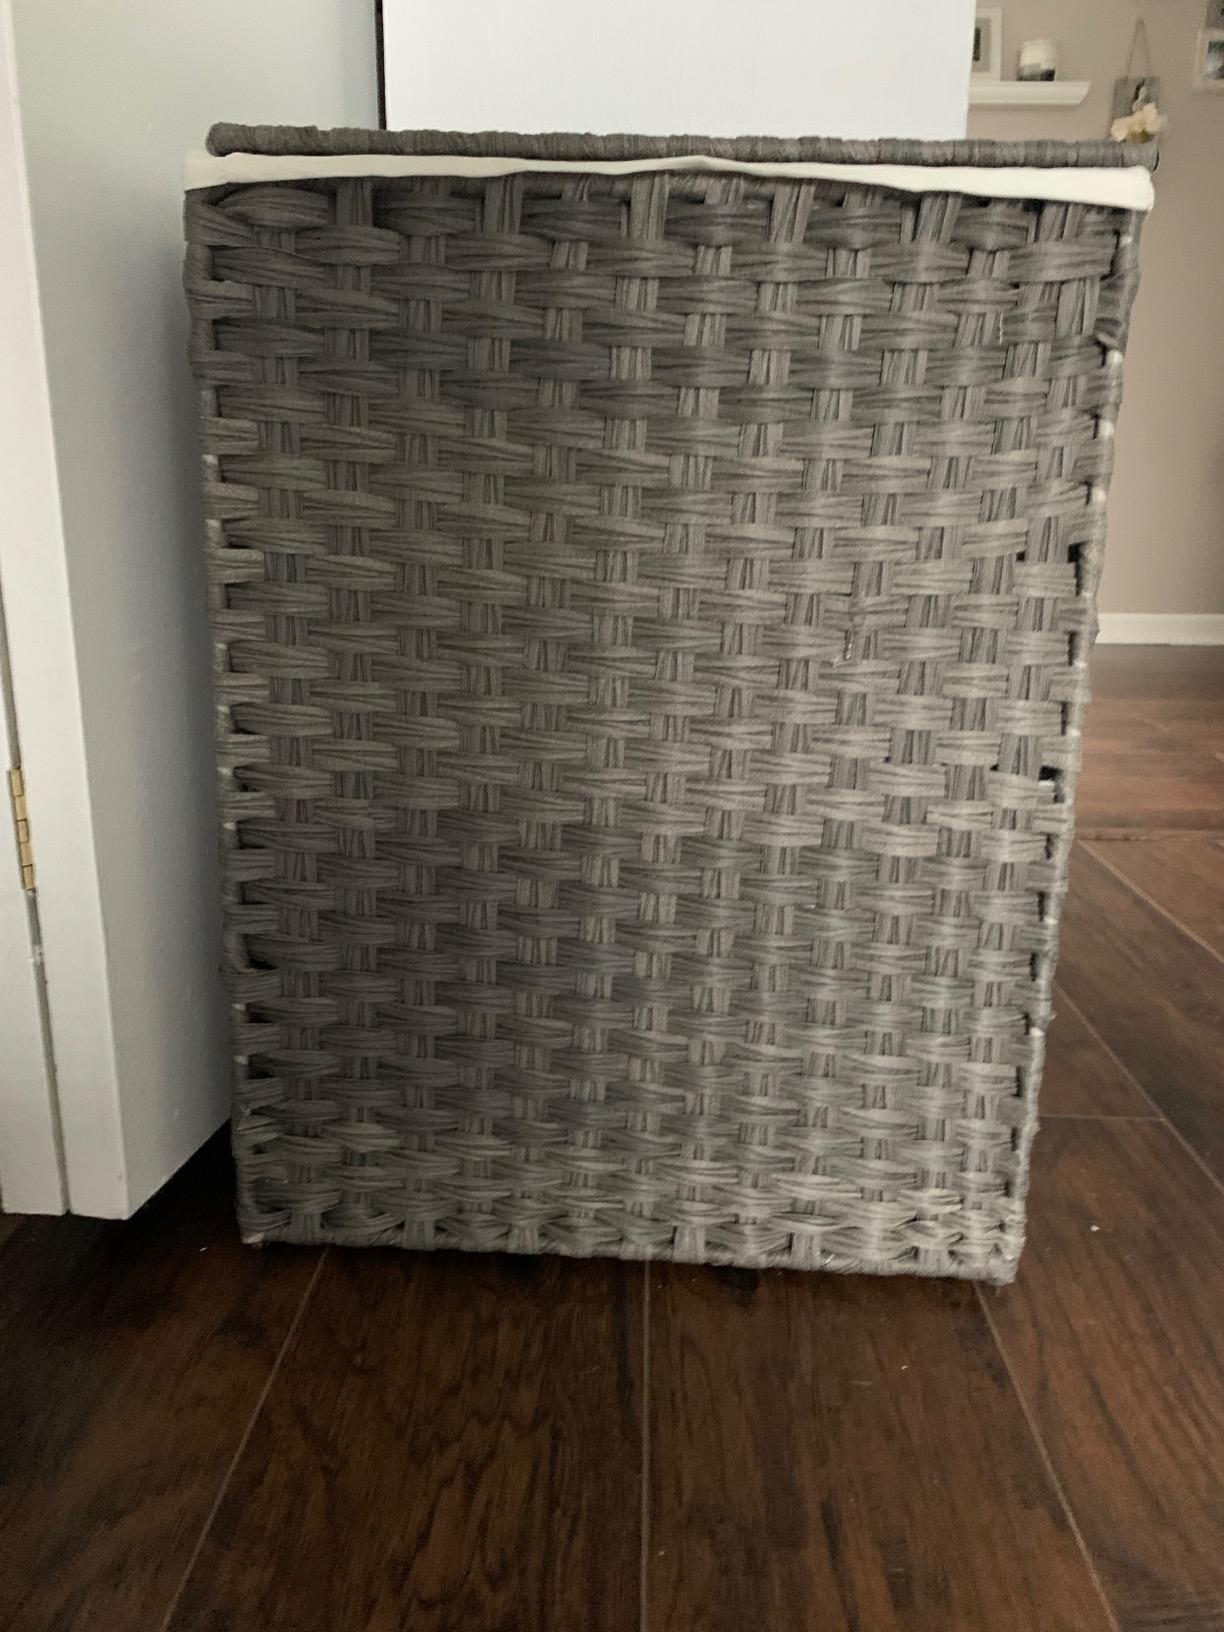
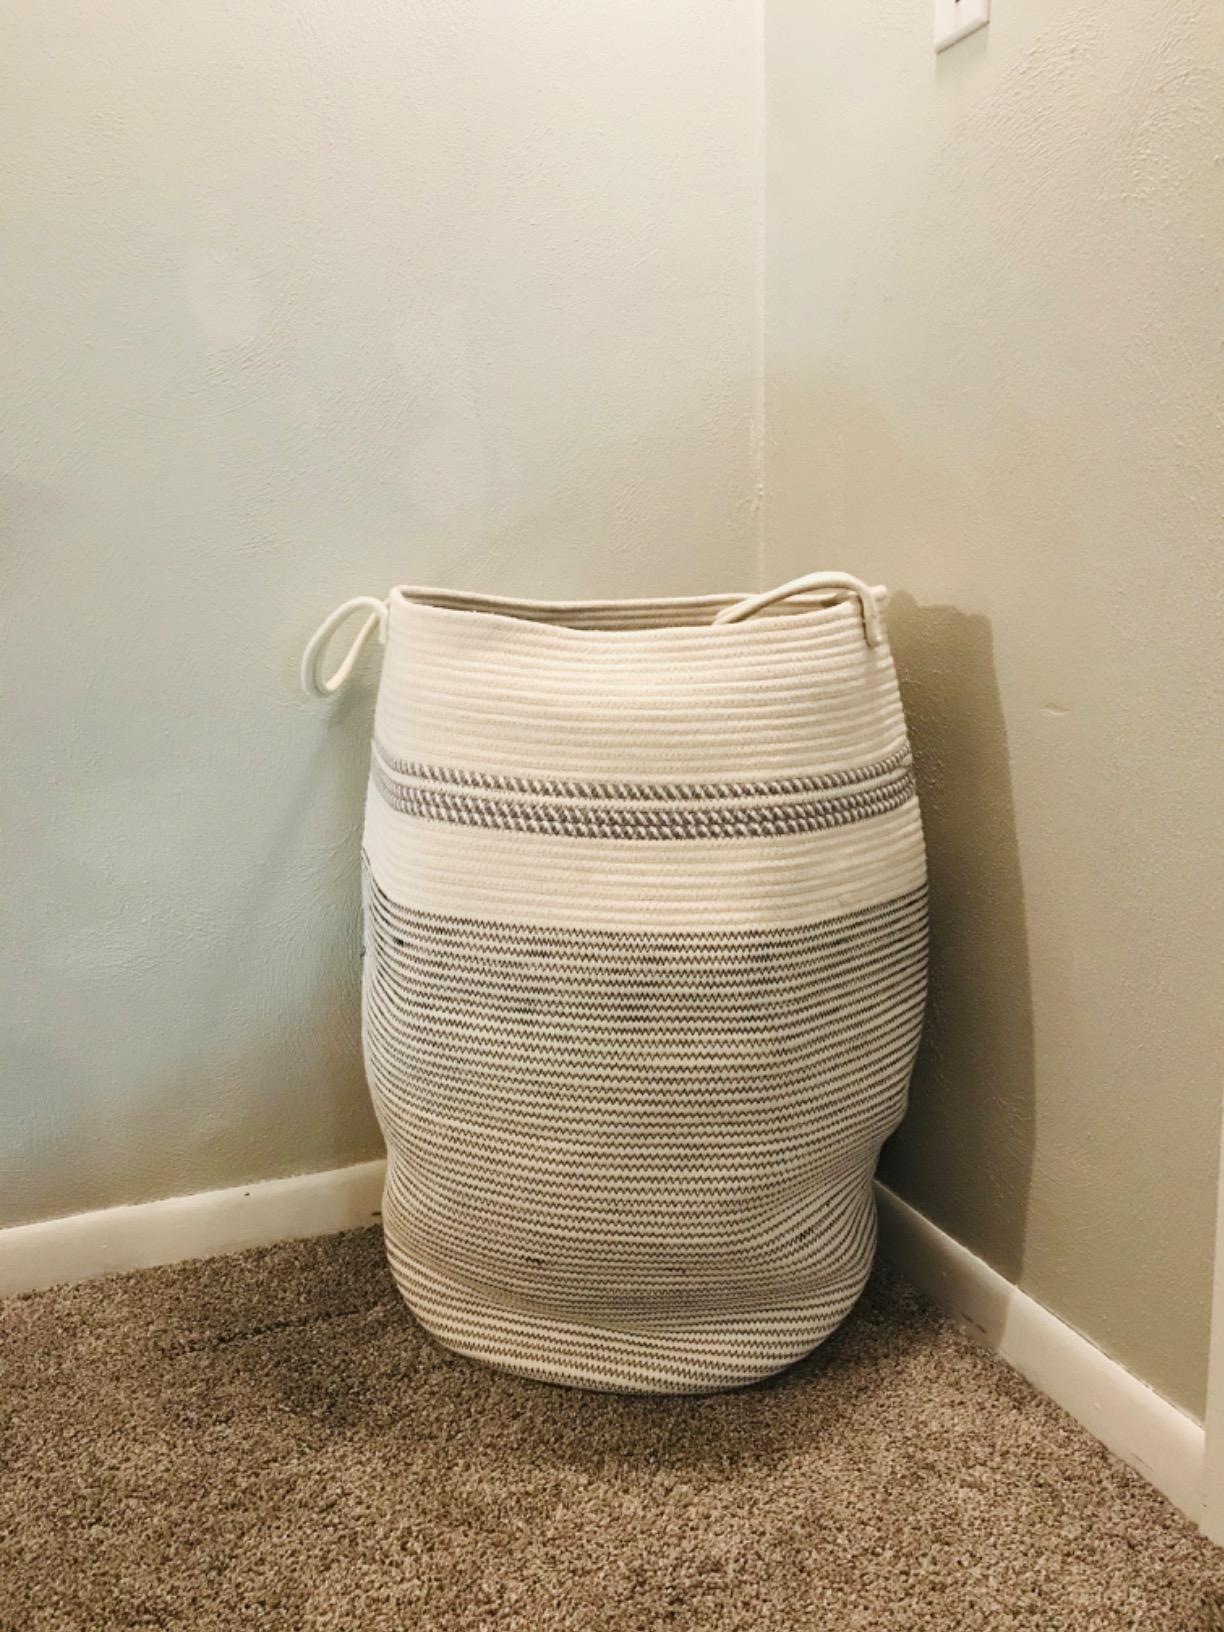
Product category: items_hamper
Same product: no